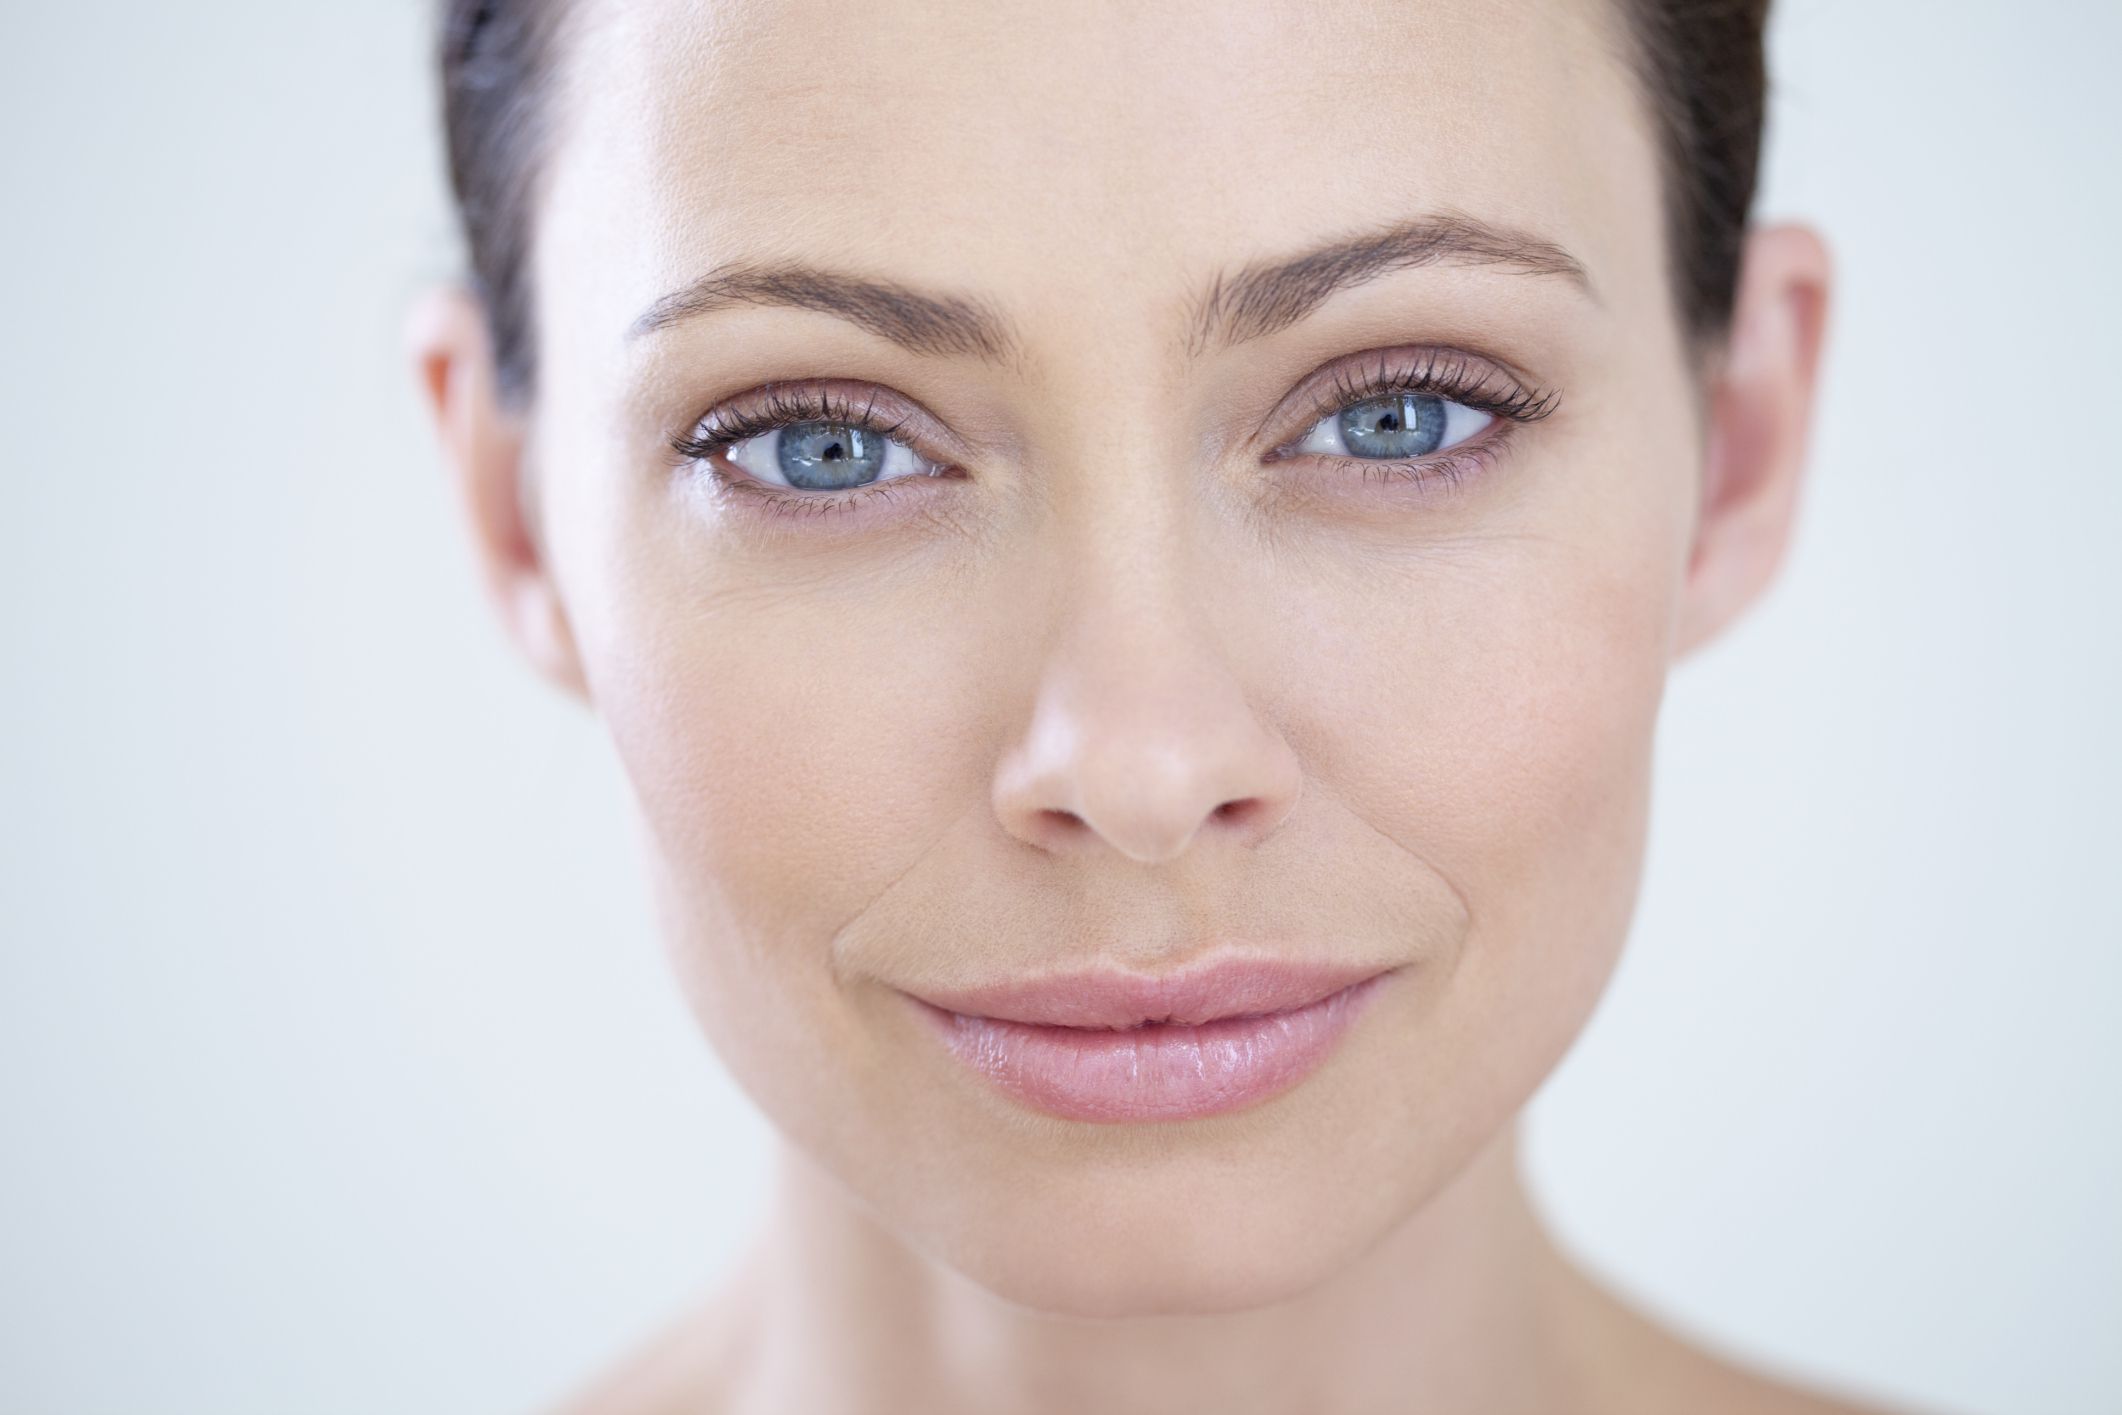
Portrait style: Real Portrait